Memoirs of Many in One

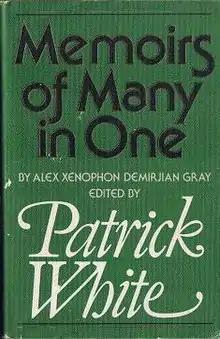
First edition cover

Memoirs of Many in One is a 1986 novel by Patrick White, in which White is taken to be editing the papers of a fictional Alex Gray.